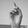
ASL letter: D